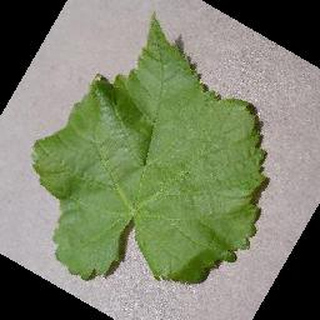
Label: healthy_grape